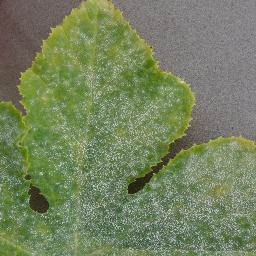
Label: Squash___Powdery_mildew